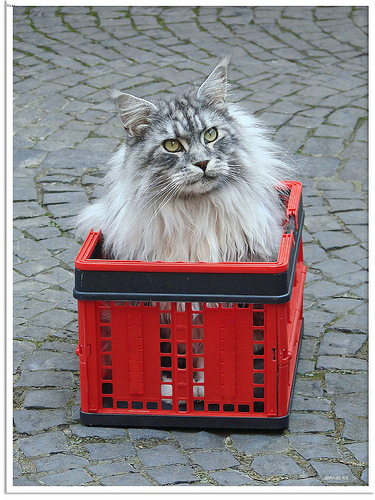
Animal: cat
Breed: Maine Coon